New York State Bridge Authority

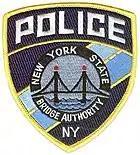

The New York State Bridge Authority has 1 sworn police officer who is assigned to the Bridge Authority's Command Center in Highland as well as numerous facilities under control of the Bridge Authority. The Bridge Authority police officer is unarmed and is responsible for system-wide security. This officer also acts as liaison to the multiple police agencies whose jurisdictions overlap Authority facilities and performs traffic enforcement and incident response services.